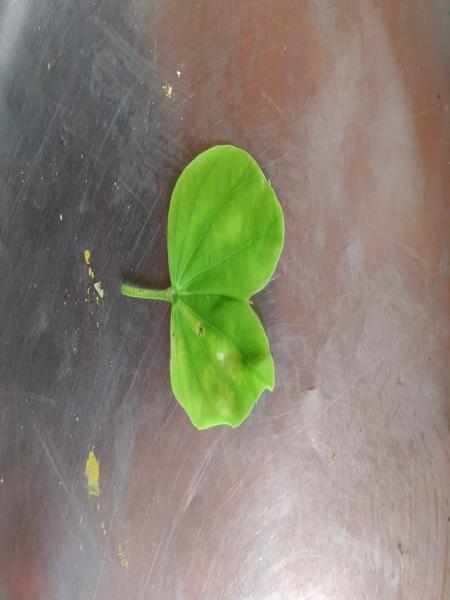
Plant: Kambajala